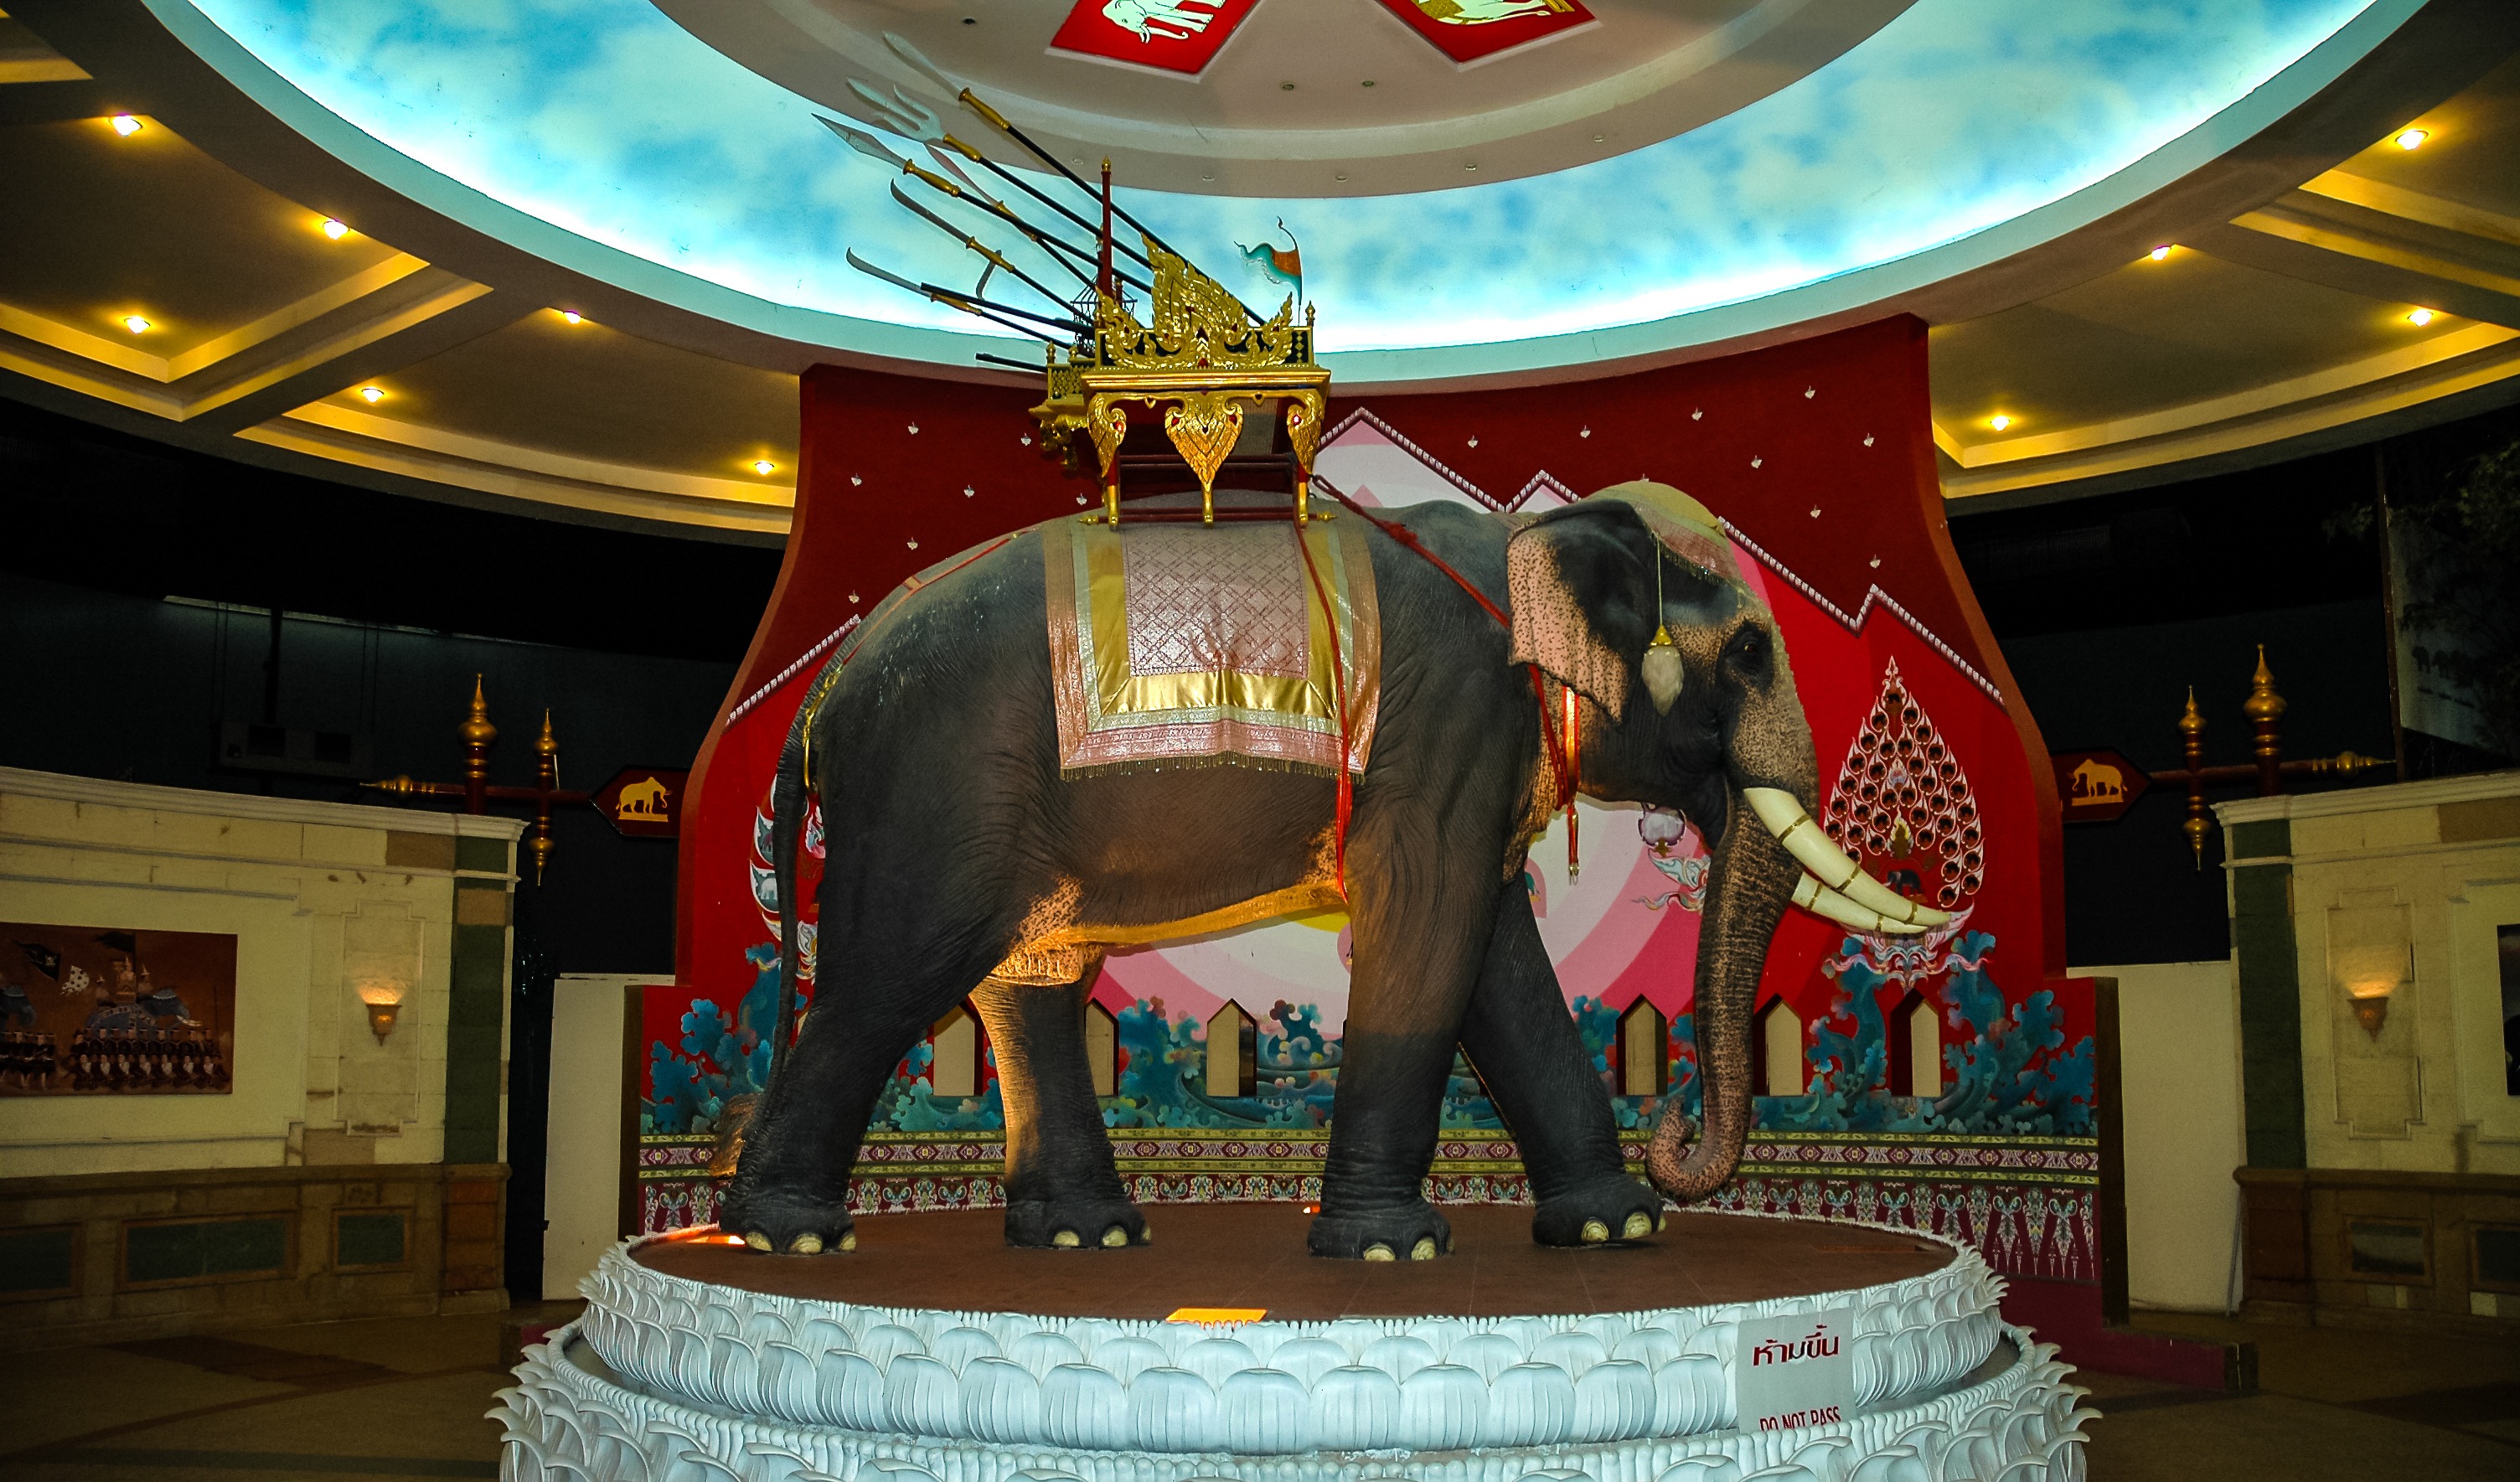
statue, elephant, world, thailand, theatre, stage, tourist attraction, elephant museum